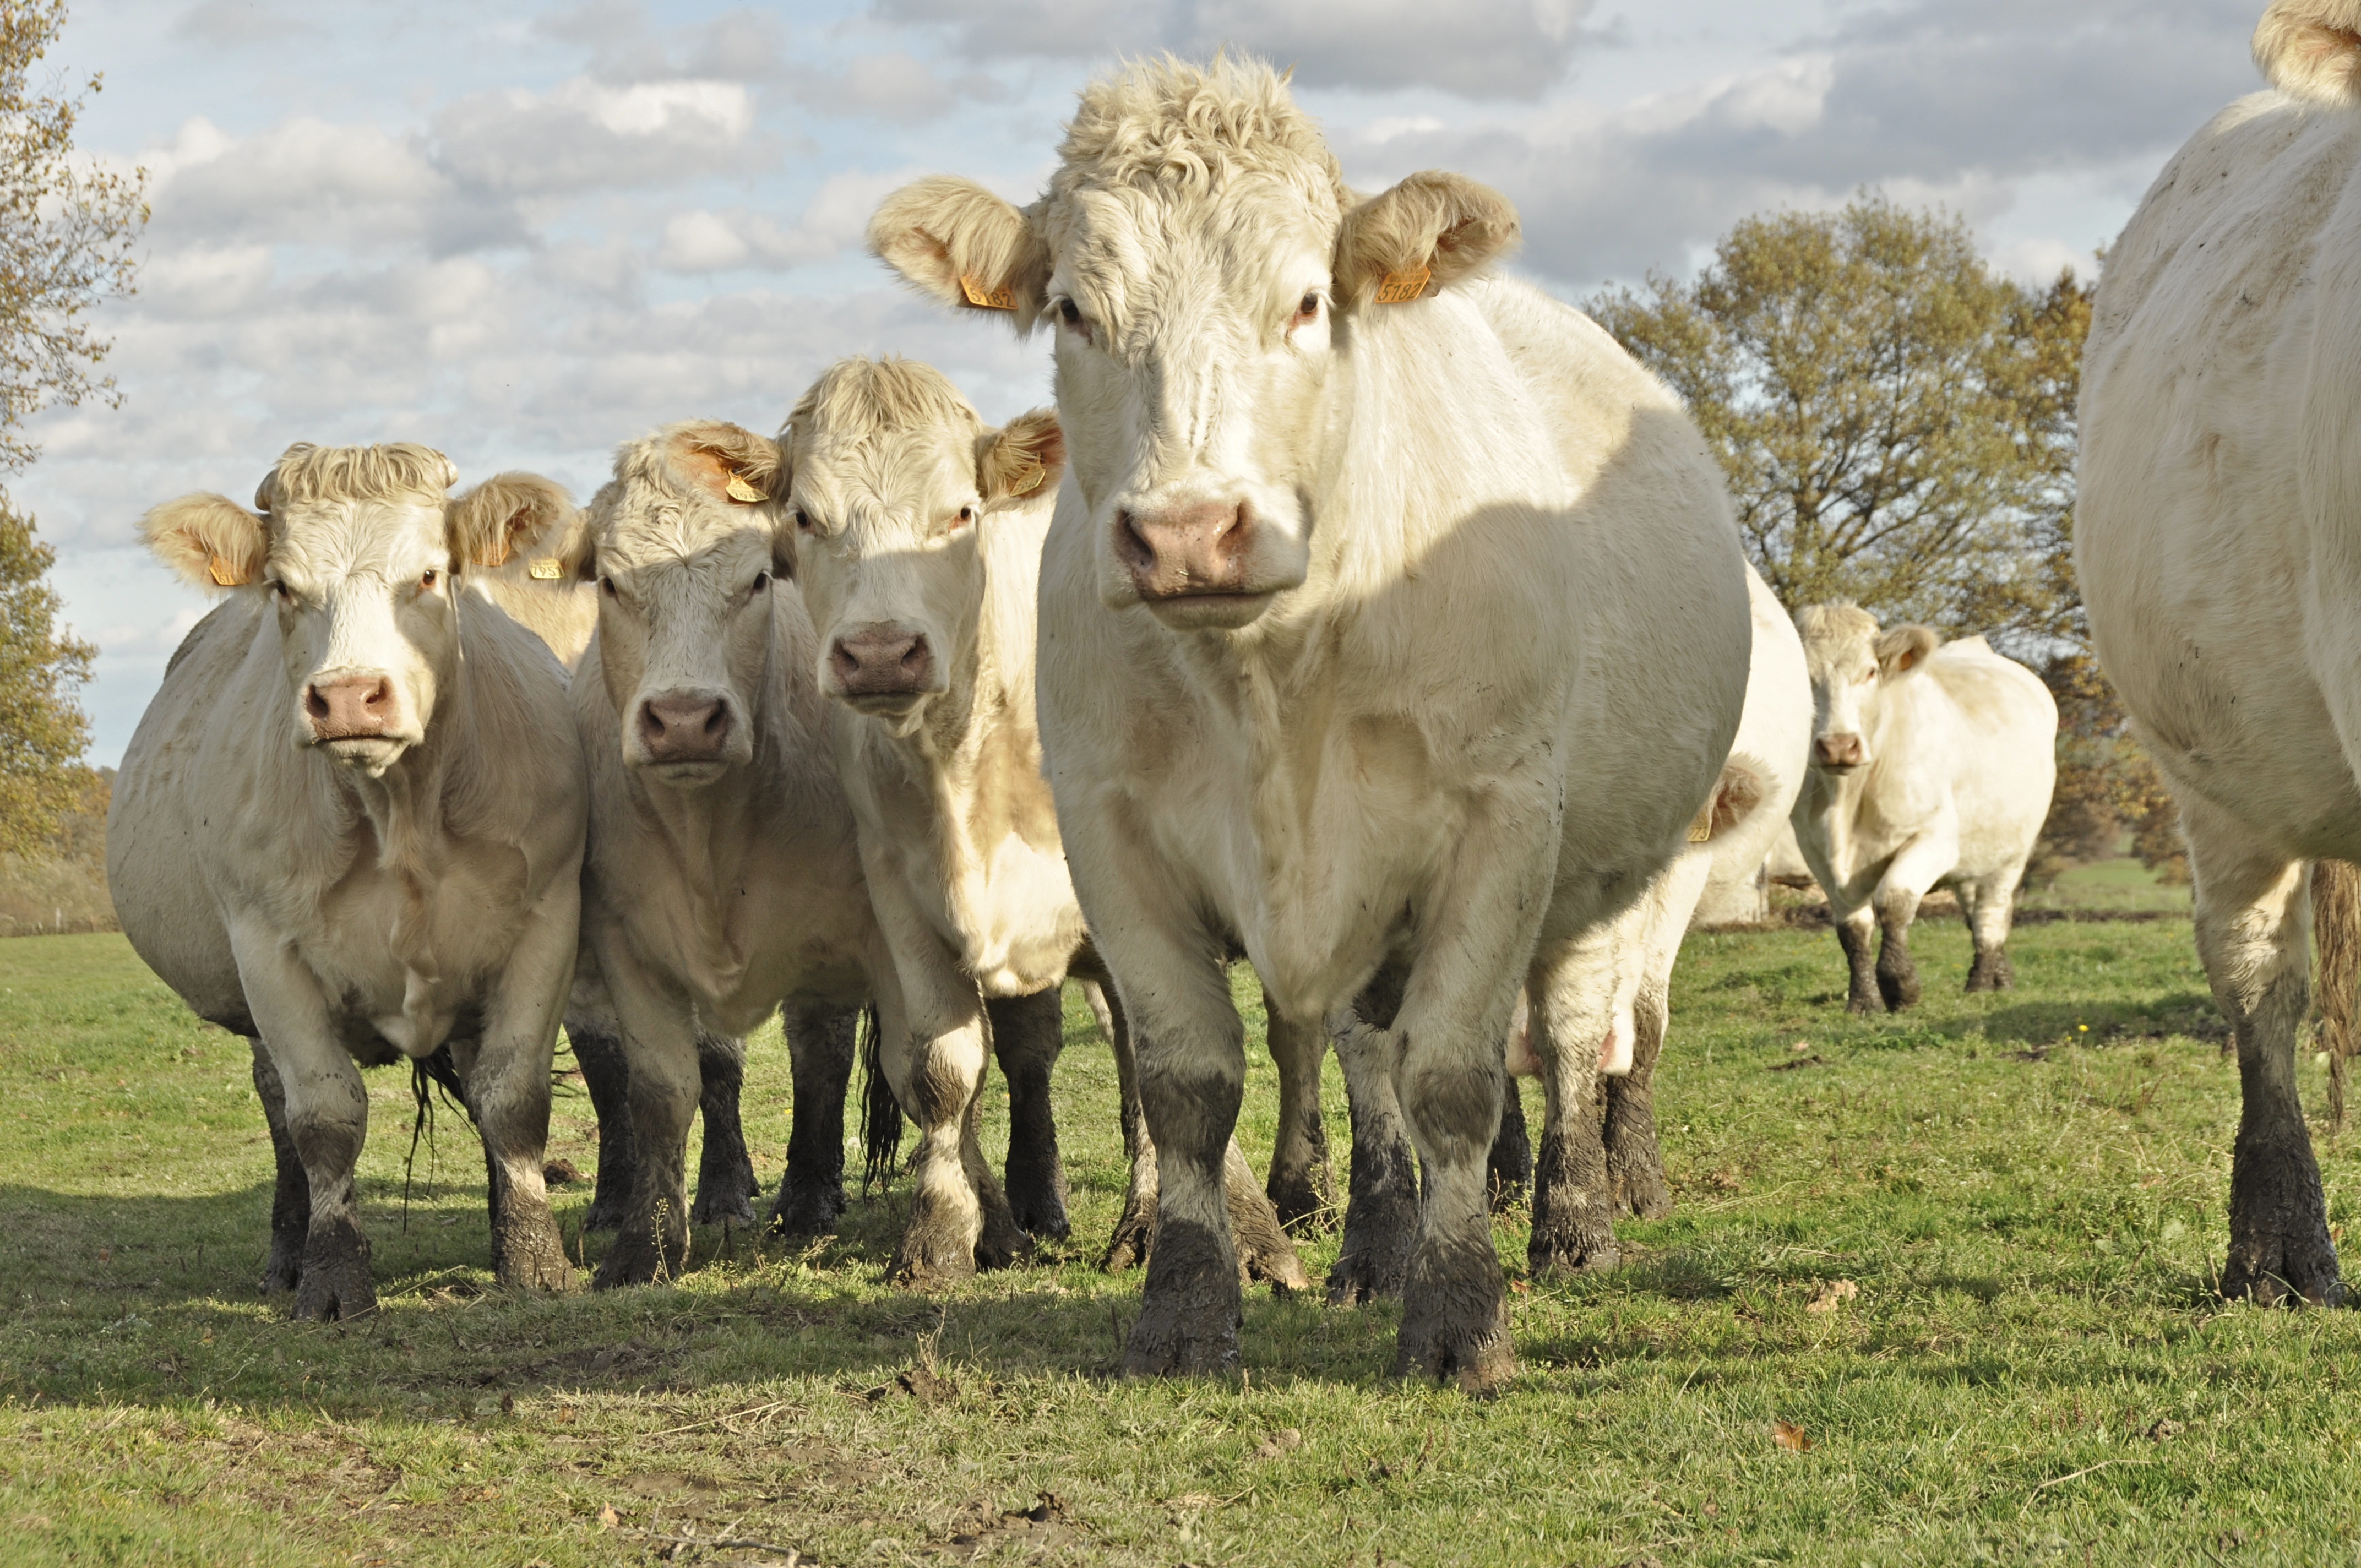
nature, grass, white, field, farm, meadow, herd, pasture, grazing, mammal, fauna, cows, grassland, animals, vertebrate, habitat, ox, rural area, charolais, oxen, dairy cow, cattle like mammal